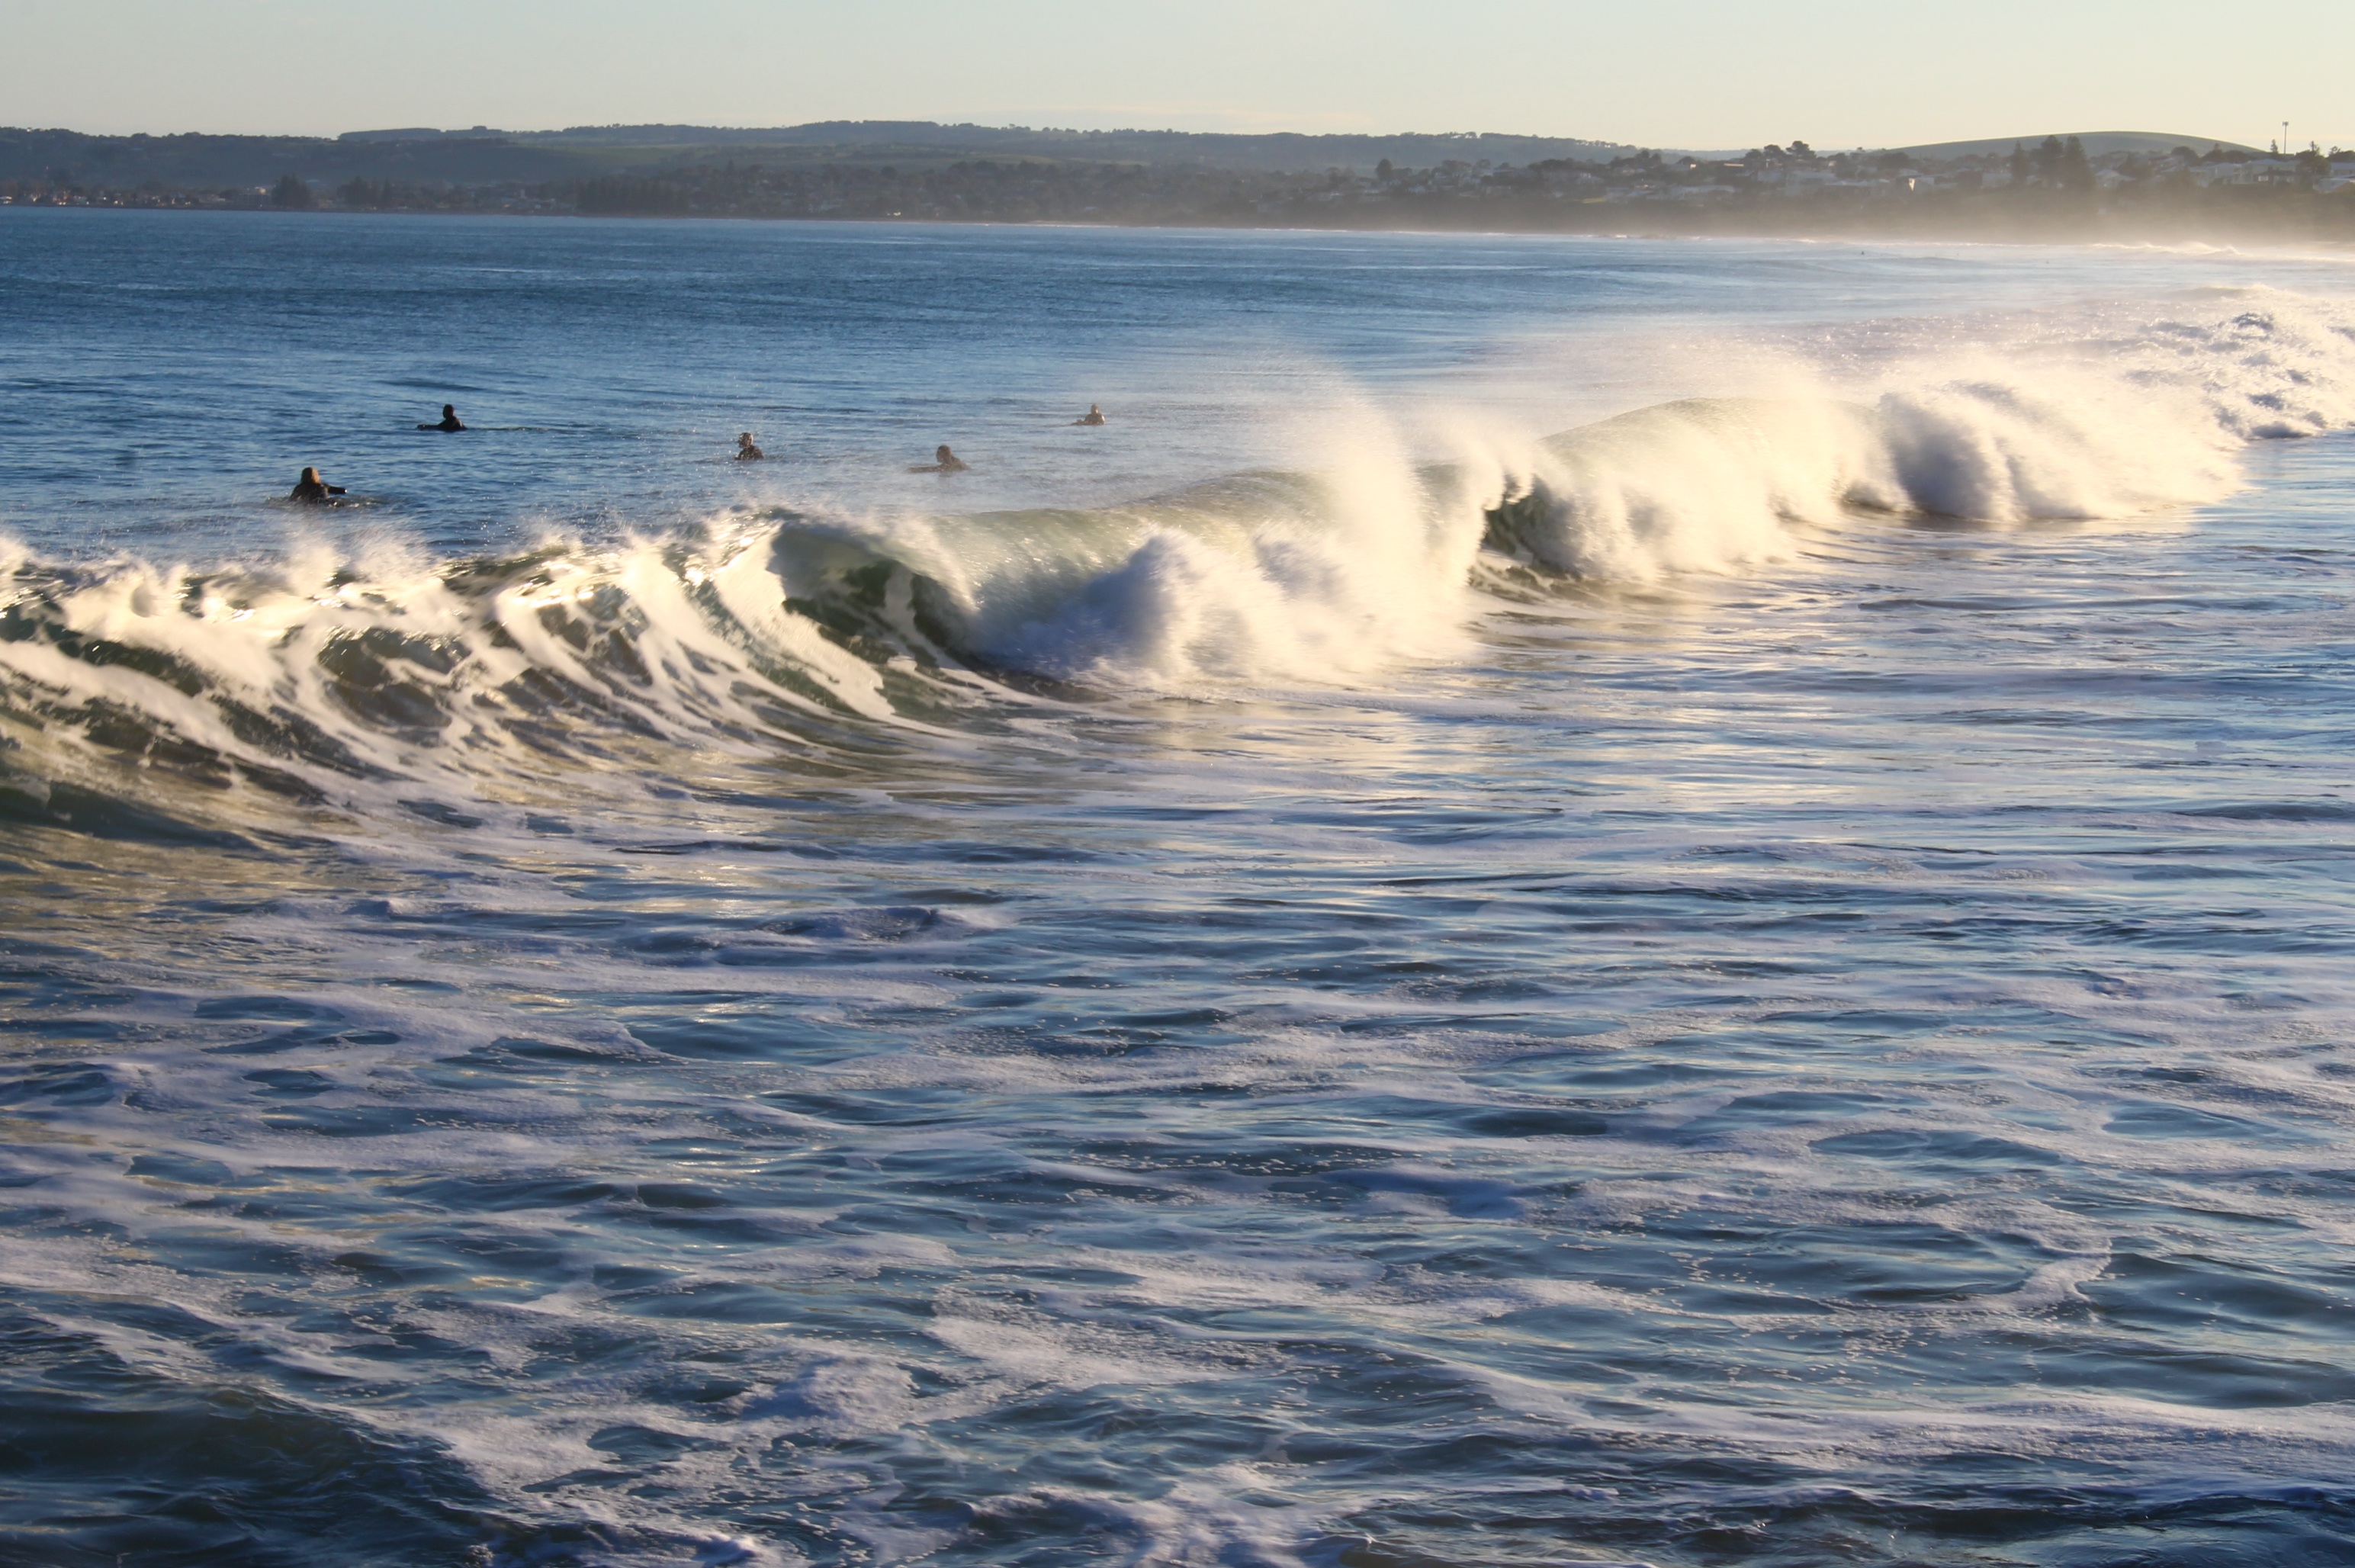
beach, sea, coast, water, sand, ocean, horizon, shore, wave, surfing, body of water, sports, cape, water sport, wind wave